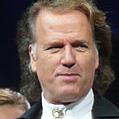
Age: 59